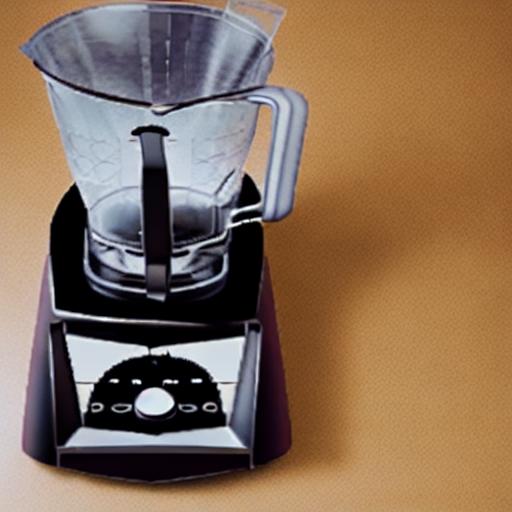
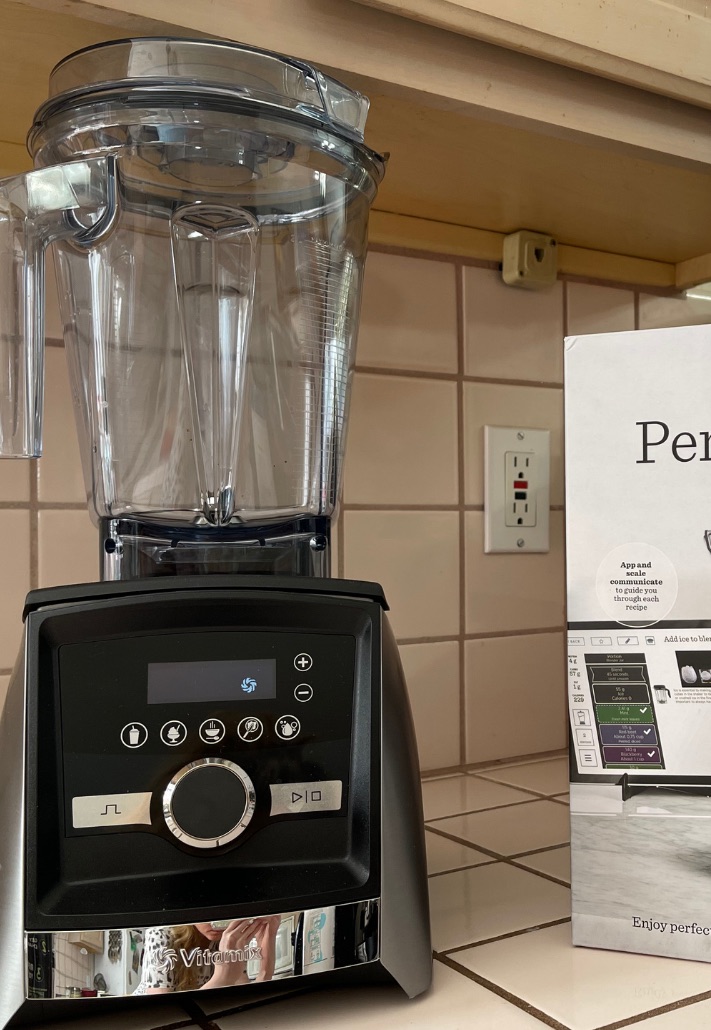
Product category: items_blender
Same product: no